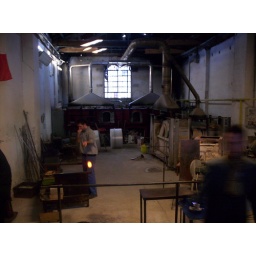
The really cool glass blowing demonstration in Murano, He is making a horse statue that Brianna loves.